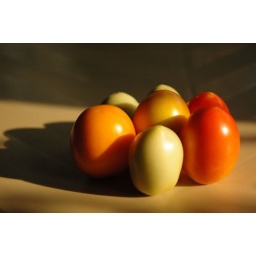
fruits from my son's tomato plant - when we we're still living in an apartment